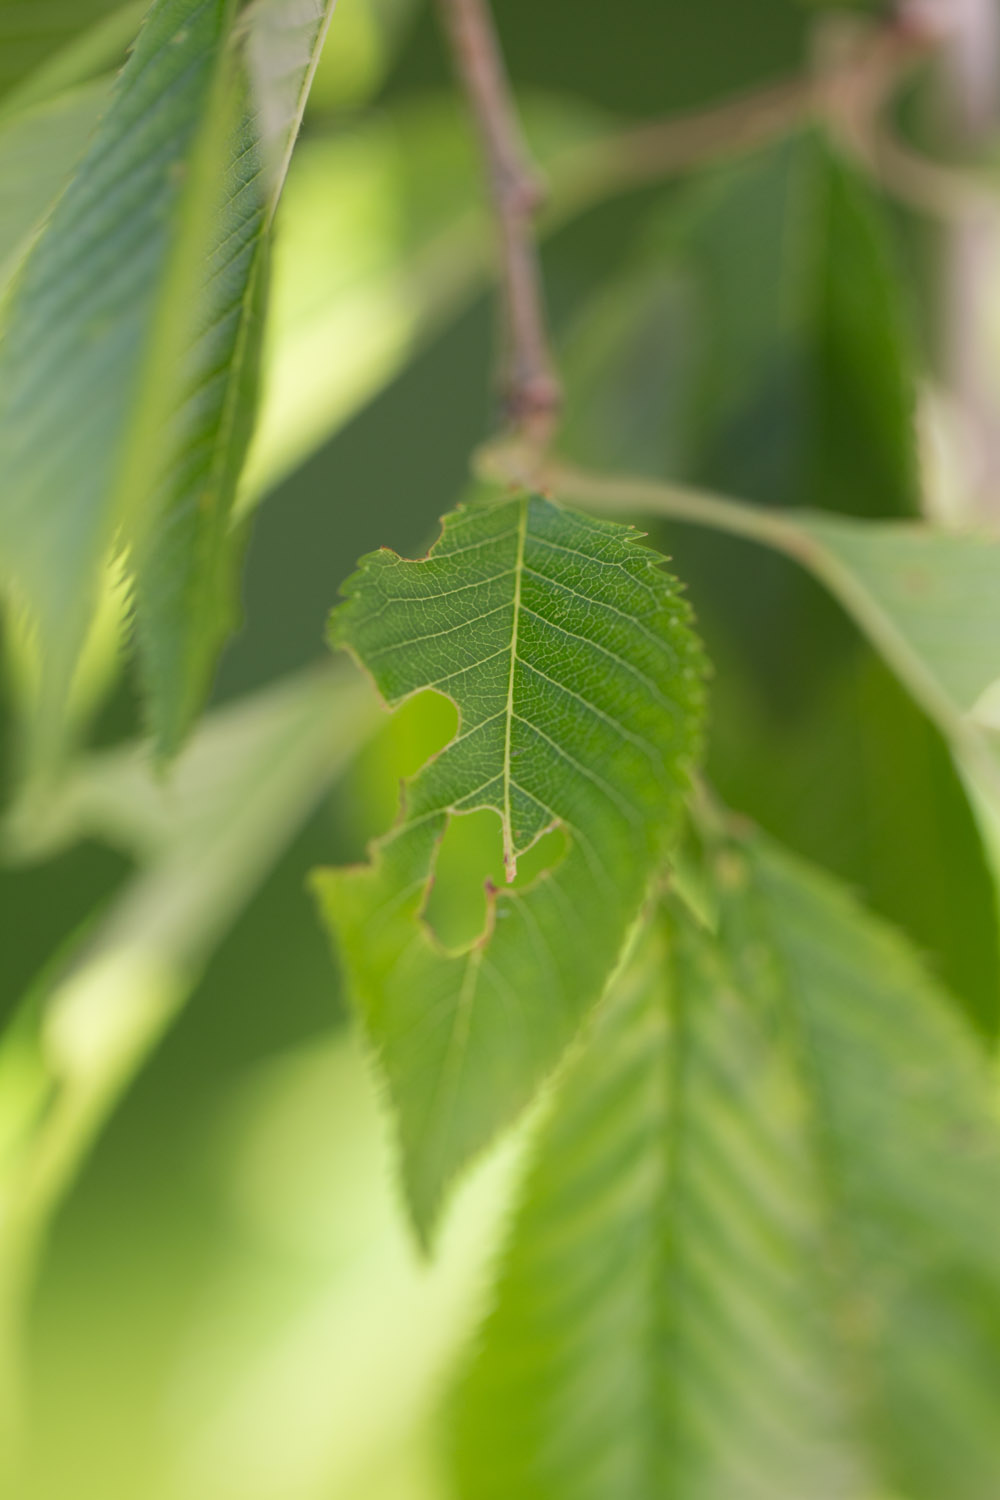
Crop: cherry
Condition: healthy